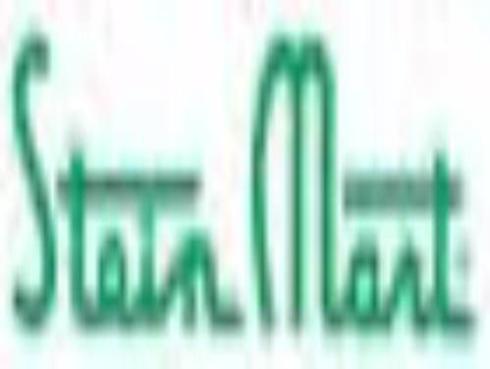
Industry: Others